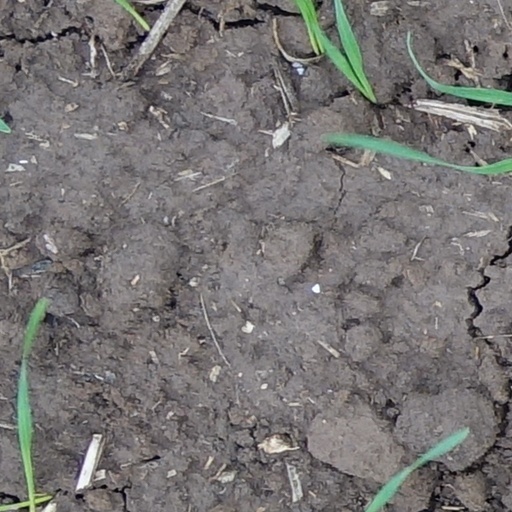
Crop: wheat